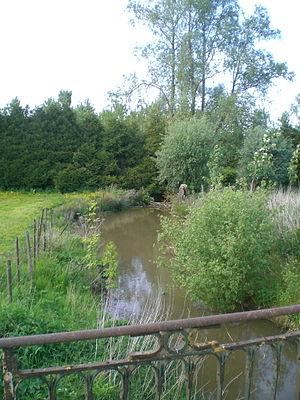
La Germaine à Douilly en mai 2010
Douilly est une commune française située dans le département de la Somme, en région Hauts-de-France.
La Germaine est une rivière du nord de la France, à l'est du département de la Somme, un affluent de la Somme en rive droite.